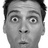
Emotion: surprise